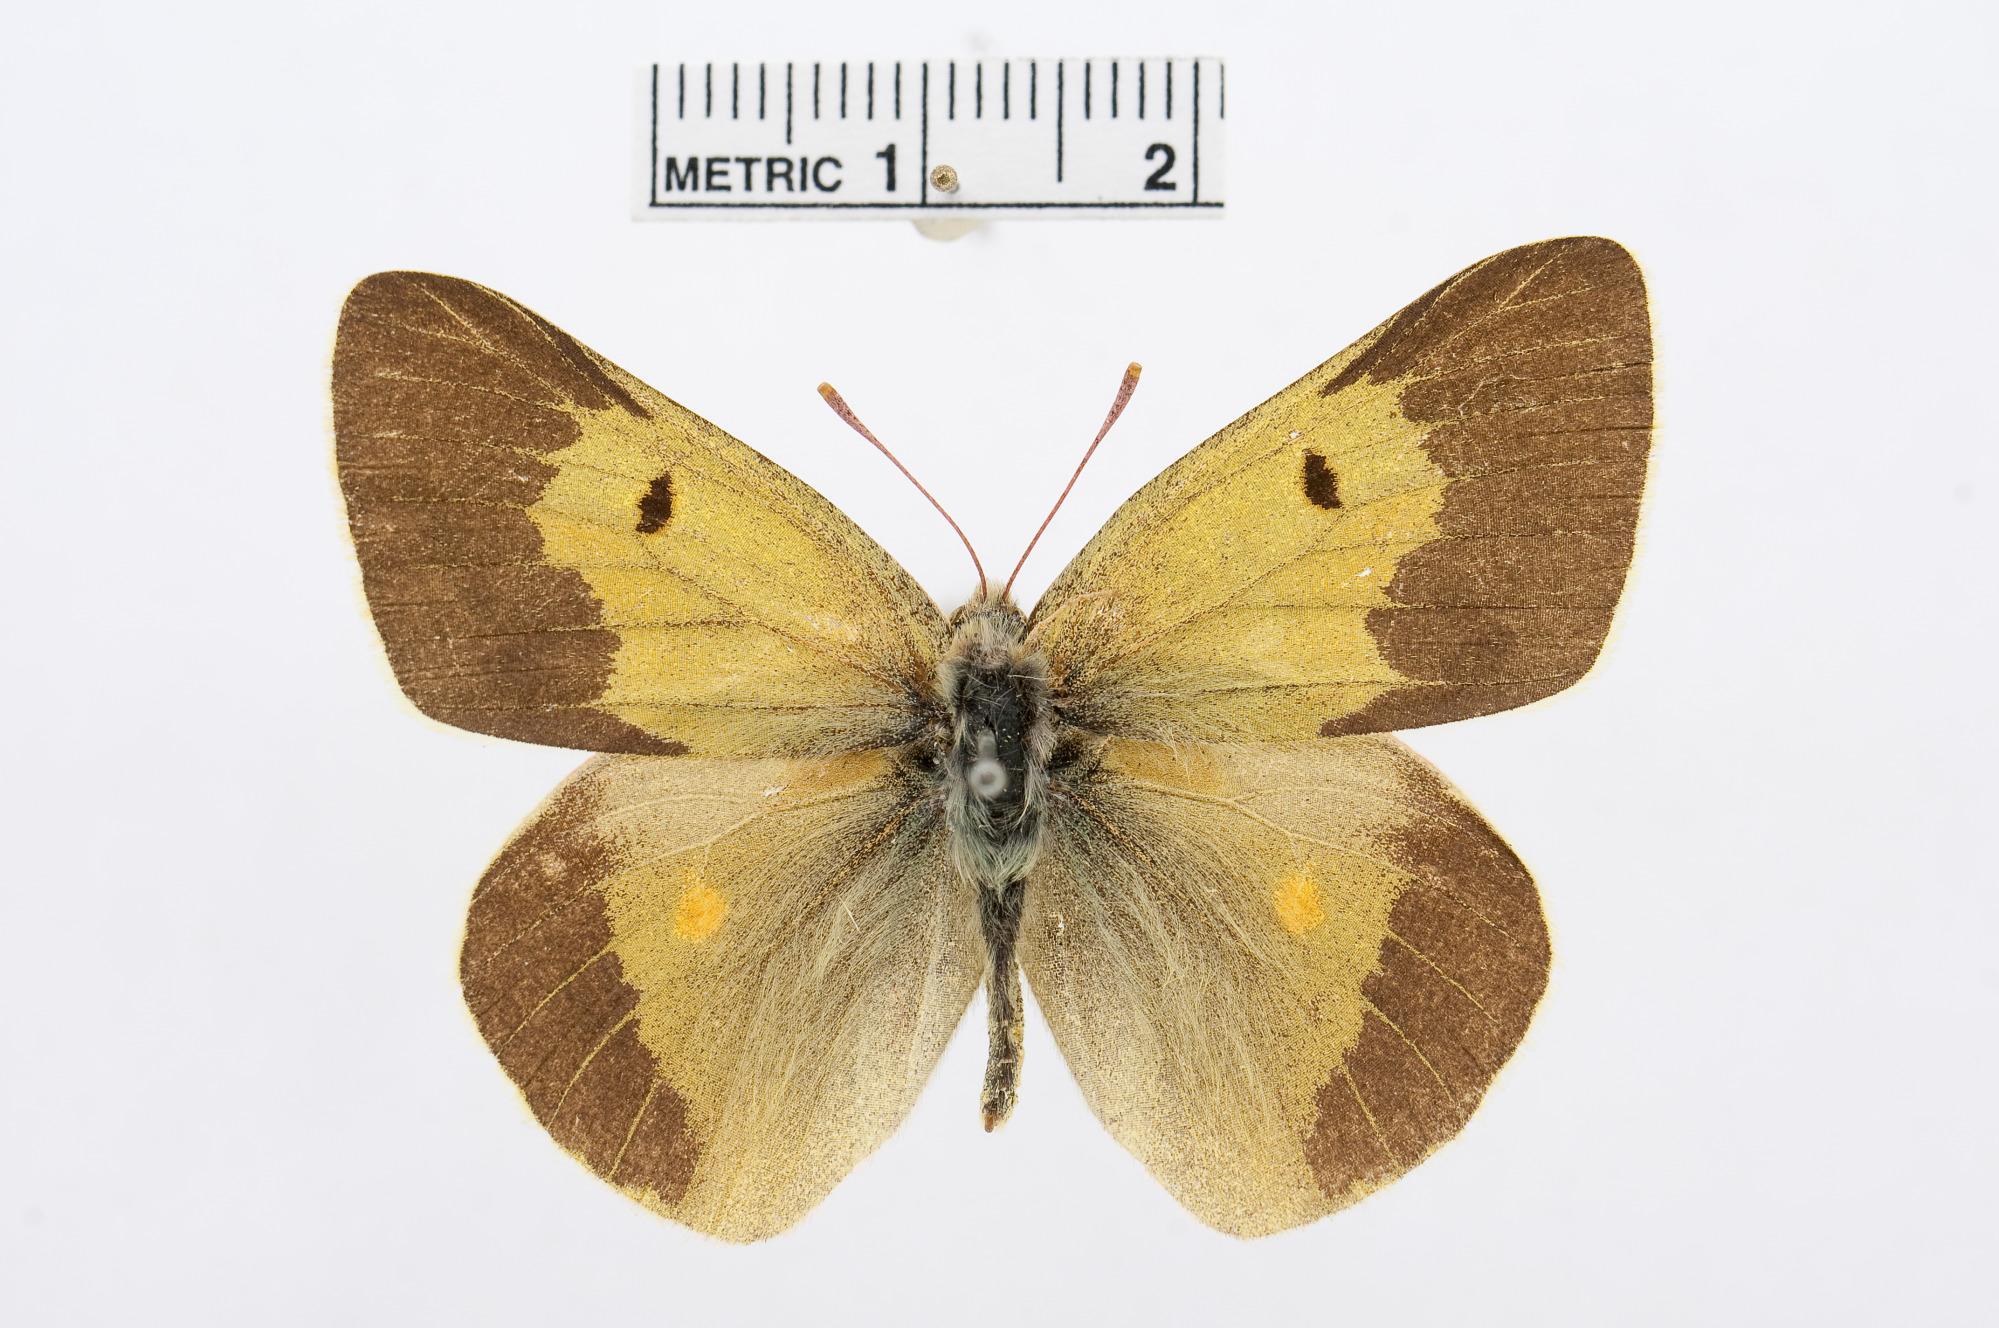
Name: Colias arida
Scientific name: Colias arida
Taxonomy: Animalia, Arthropoda, Hexapoda, Insecta, Lepidoptera, Pieridae, Coliadinae